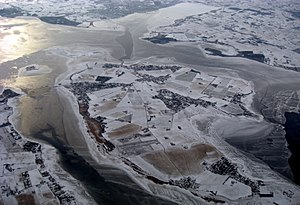
Orø
Orø i januar 2010
Orø / Inder Bredning
Orø er en ø på godt 14 km², der er beliggende inderst i Isefjorden. Øen er en af de 27 småøer der har sluttet sig sammen i Sammenslutningen af danske småøer.